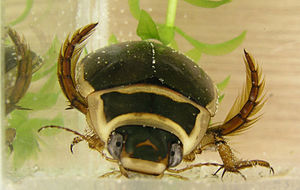
Stor vandkalv
Den store vandkalv er en stor vandlevende bille, der lever i Europa og det nordlige Asien. Den er særlig almindelig i England. Arten er en blandt mange større vandkalve i slægten Dytiscus.